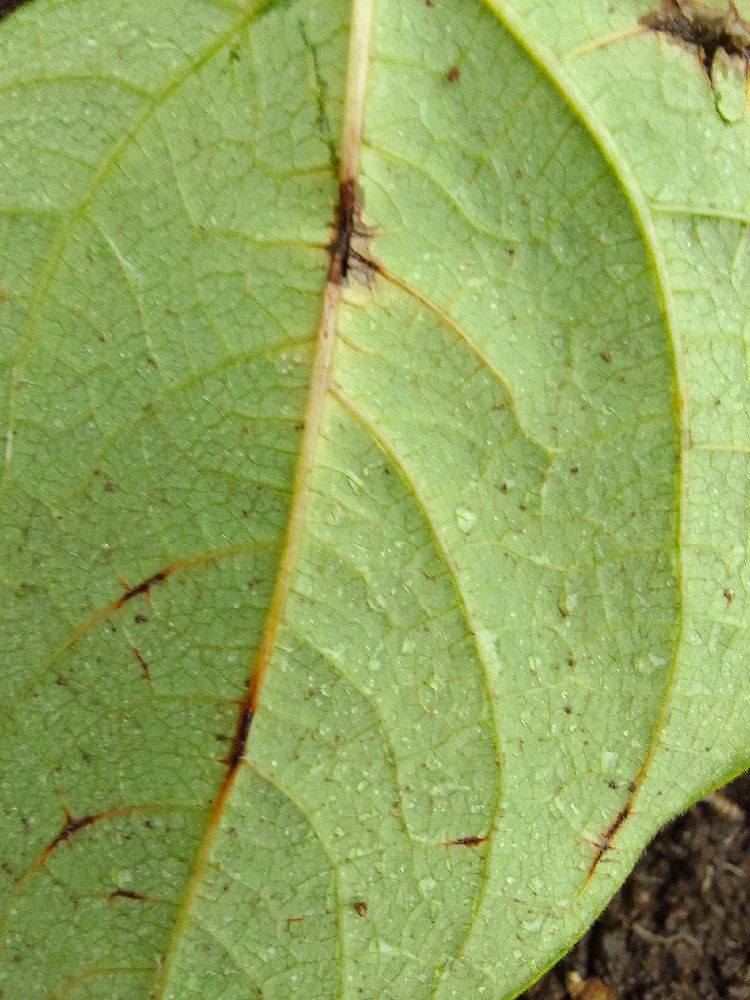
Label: anthracnose